Desert mouse

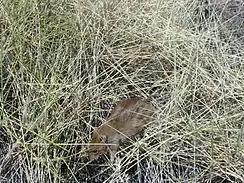
Desert mouse at Purnululu (Bungle Bungle) National Park, Kimberley, WA.

The desert mouse has bright chestnut brown fur above, interspersed with long dark guard hairs which give it a spiny appearance. Its belly fur is a light grey-brown. The tail looks scaly and slightly bi-coloured, with length equal to or shorter than the animal's head-body length. A defining feature of the desert mouse is its pale orange eye-ring, which may be used to distinguish it from the Western chestnut mouse "Pseudomys nanus" where their habitat overlaps in the northern Tanami Desert.